Oneida Community

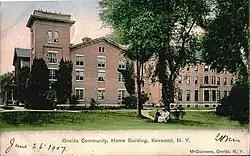
From a 1907 postcard

Many histories and first-person accounts of the Oneida Community have been published since the commune dissolved itself. Among those are: "The Oneida Community: An Autobiography, 1851–1876" and "The Oneida Community: The Breakup, 1876–1881", both by Constance Noyes Robertson; "Desire and Duty at Oneida: Tirzah Miller's Intimate Memoir" and "Special Love/Special Sex: An Oneida Community Diary", both by Robert S. Fogarty; "Without Sin" by Spencer Klaw; "Oneida, From Free Love Utopia to the Well-Set Table" by Ellen Wayland-Smith; and biographical/autobiographic accounts by once-members including Jessie Catherine Kinsley, Corinna Ackley Noyes, George Wallingford Noyes, and Pierrepont B. Noyes.